Lena Guilbert Ford

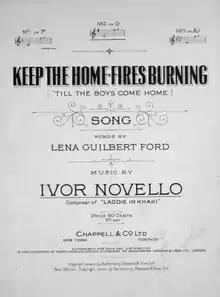
Sheet music cover

Lena Guilbert Brown Ford, middle name sometimes listed as Gilbert, (1870 – March 7, 1918) was a lyricist, best known for "Keep the Home Fires Burning" which she wrote during the First World War.